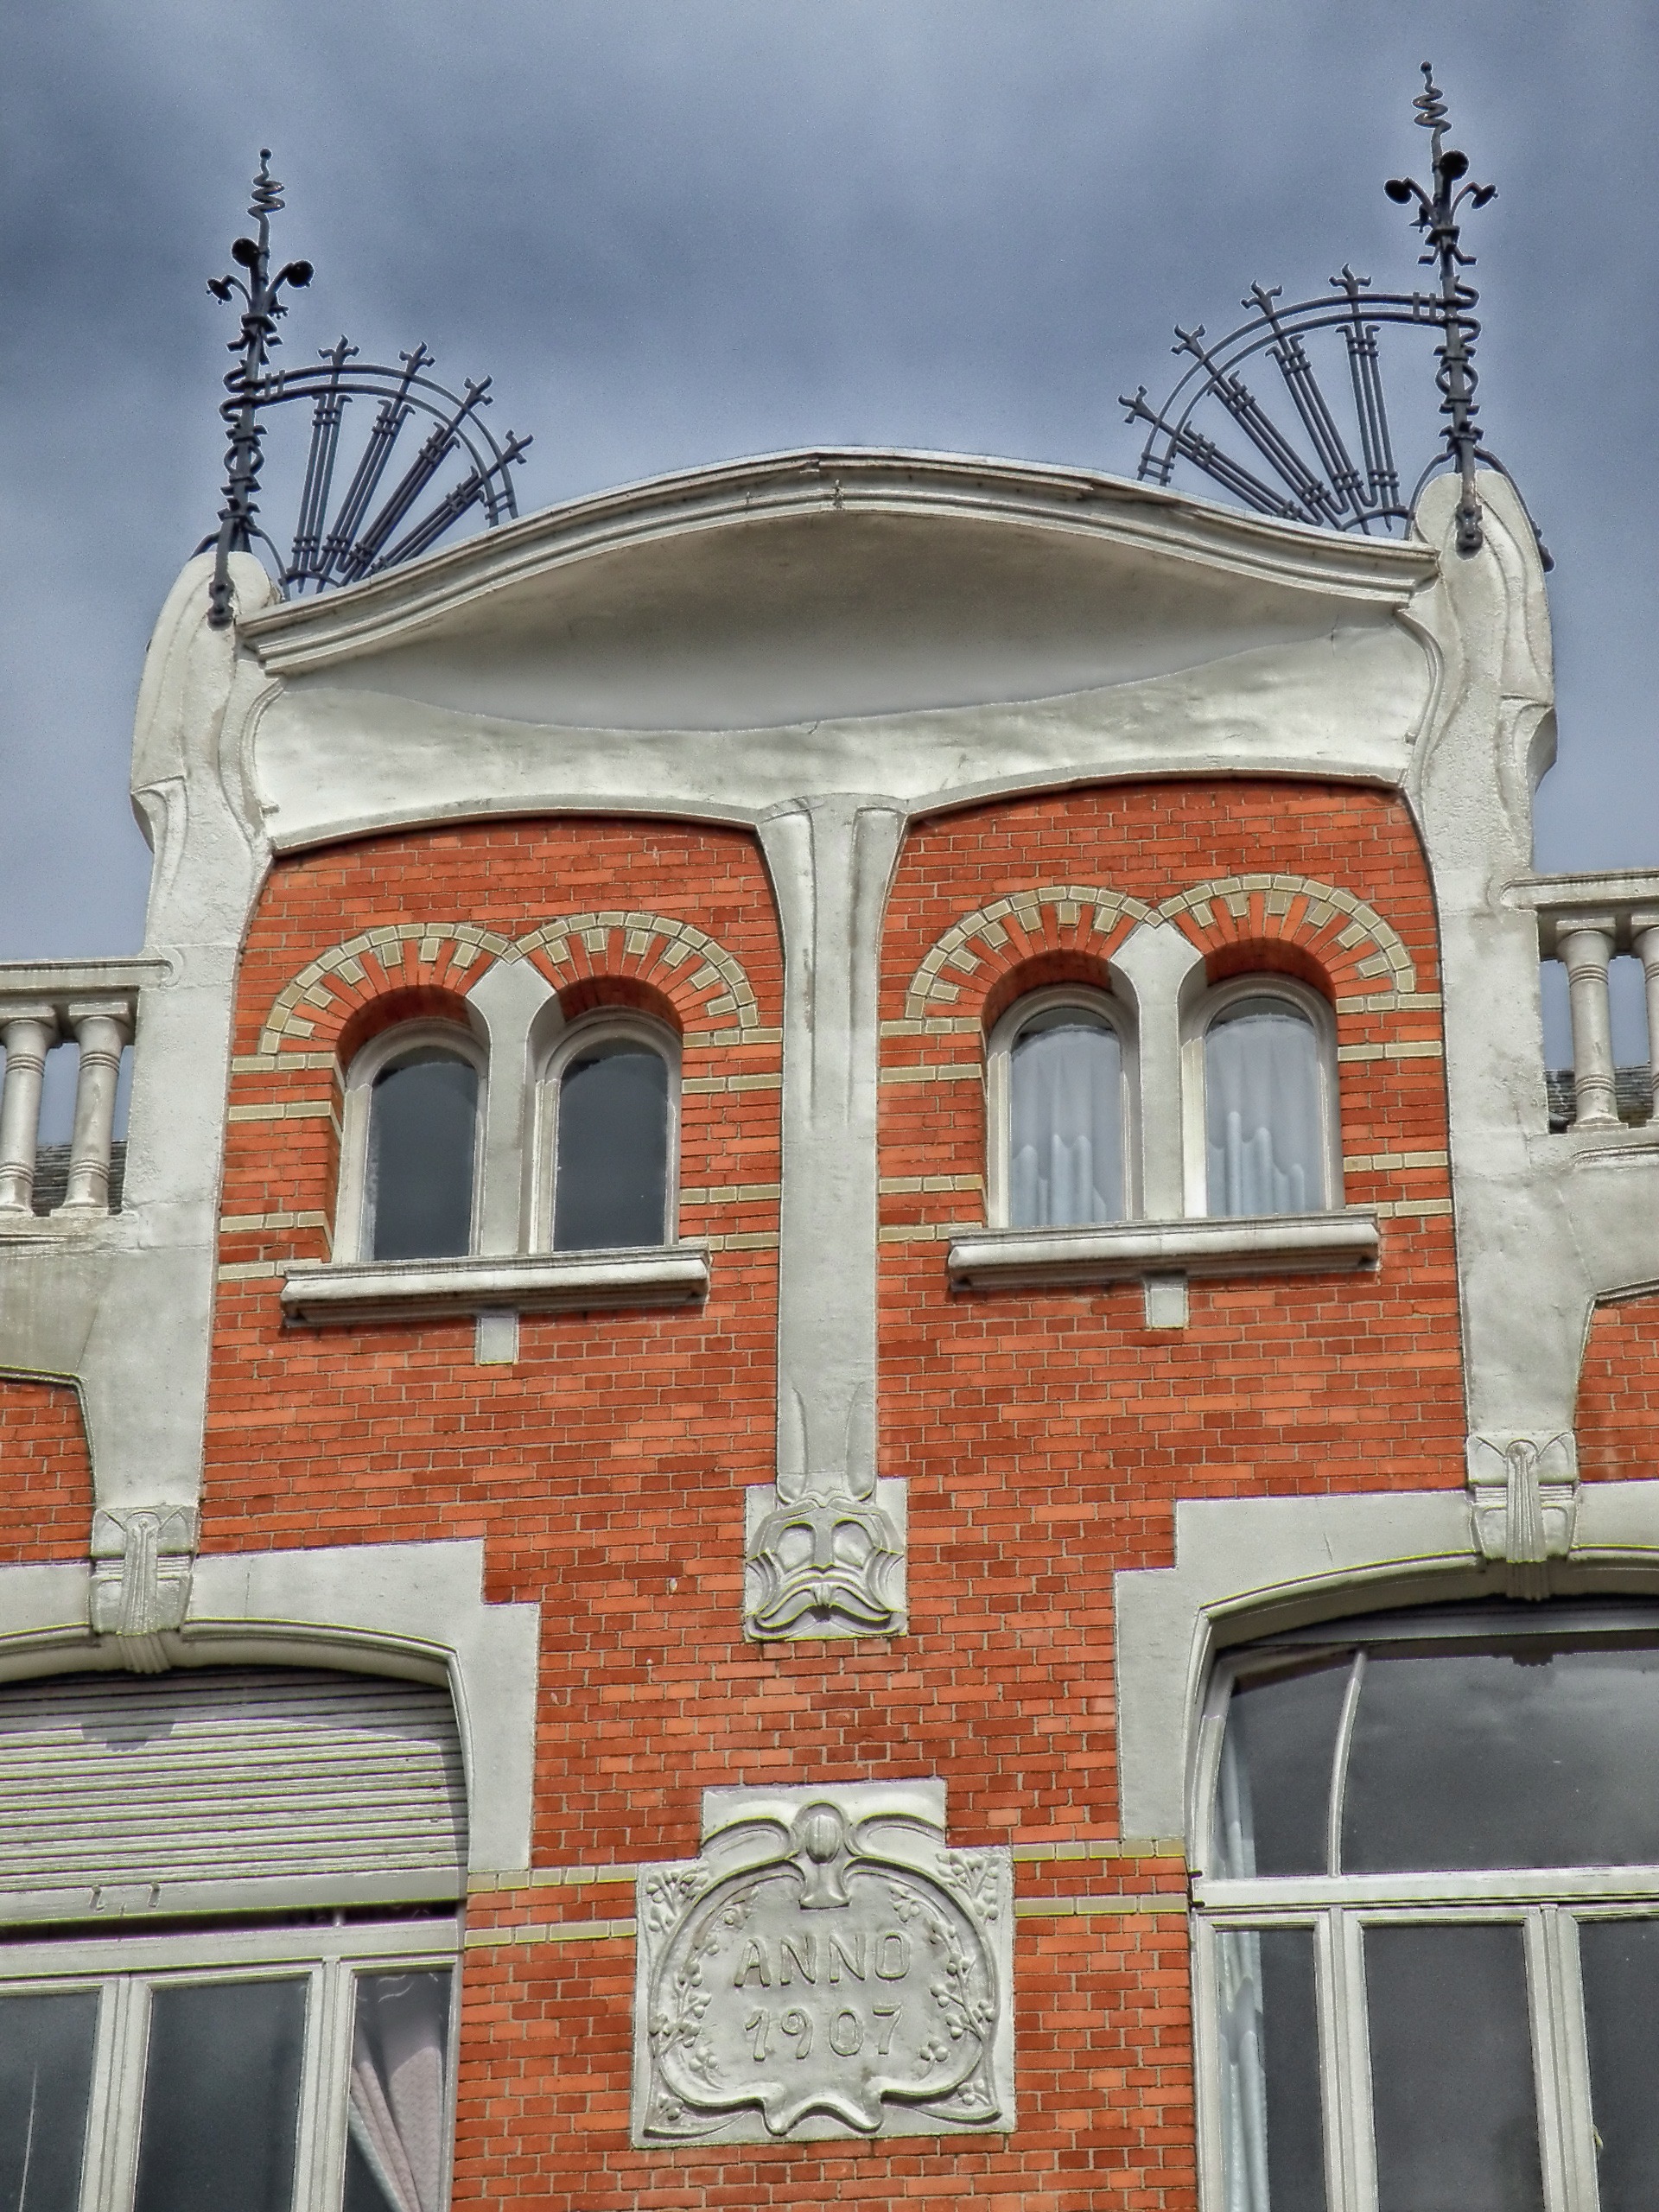
architecture, sky, skyline, house, window, building, palace, city, urban, wall, arch, facade, belgium, clouds, synagogue, history, antwerp, cities, urban area, ancient history